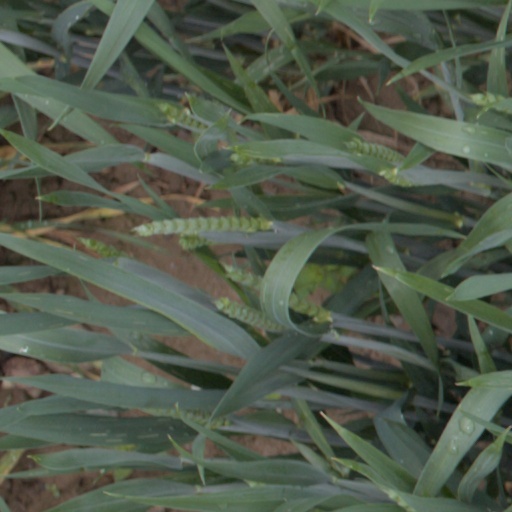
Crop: wheat